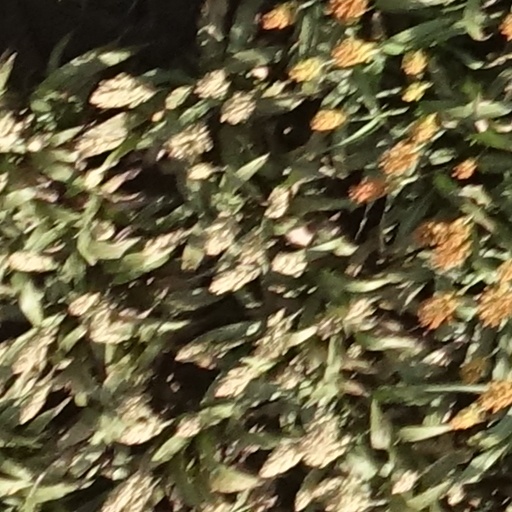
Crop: sorghum